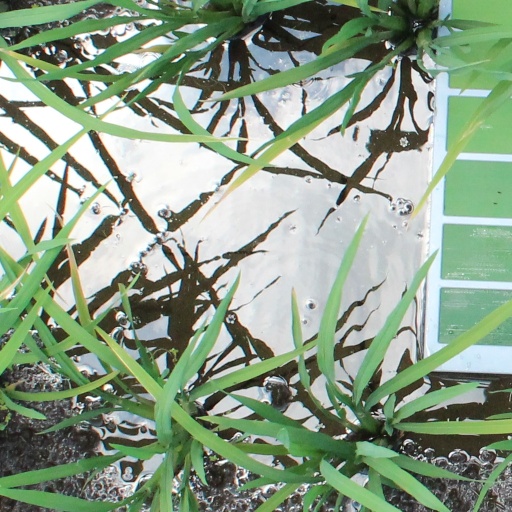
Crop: rice